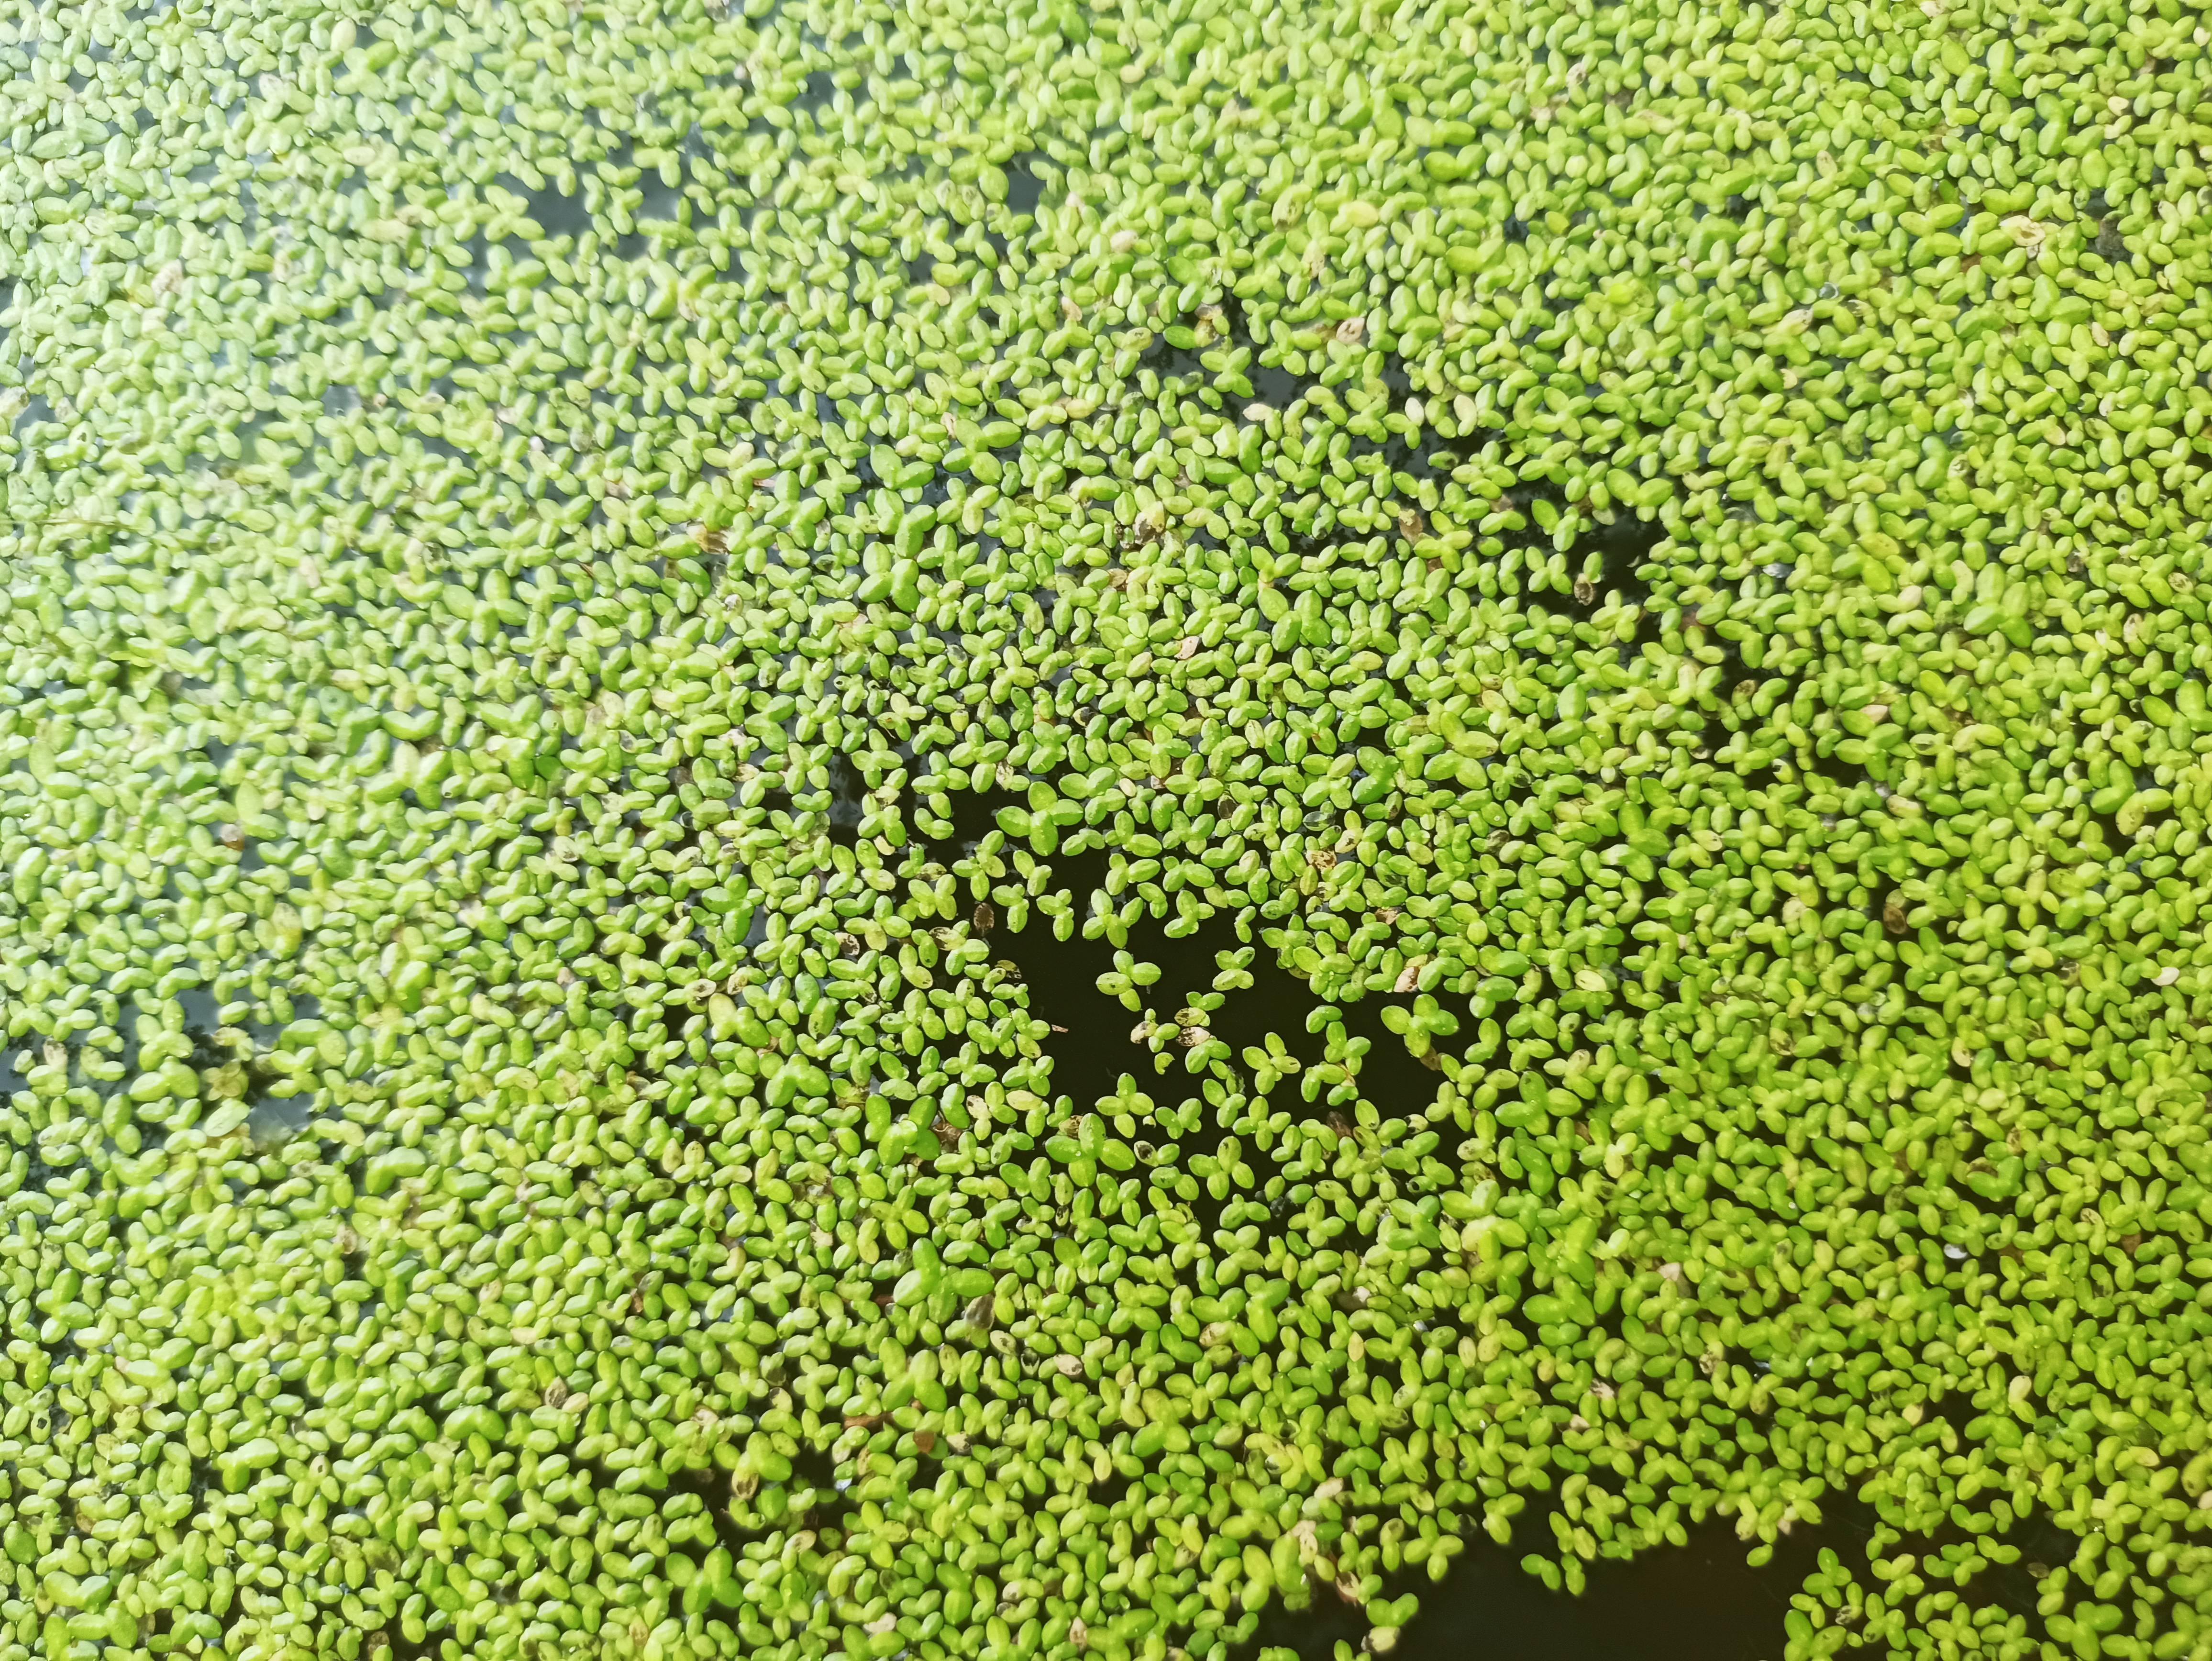
Species: Common Duckweeds (Lemna minor)